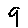
Label: 9